Fire Dept

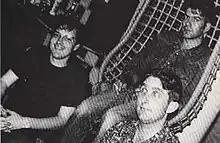
The Fire Dept at Toe-Rag Studios, Shoreditch, c.1993. Left to right: Neil Palmer, Neale Richardson, Robin Taylor

The Fire Dept (1987–2004) were a British punk rock group. The main core of the band over the years comprised Neil Palmer on guitar and vocals, Neale Richardson on bass and Robin Taylor on drums. Johnny Johnson of Thee Headcoats (and also of The Cannibals) played bass on stage from 1995 to 1997, and on the Fire Dept's "Elpee for Another Time" (1996).